Eugenie Maria Morenus

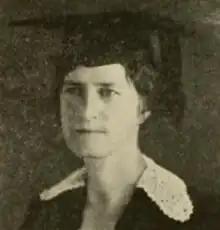
Eugenie Maria Morenus from a 1921 yearbook

Eugenie Maria Morenus (February 21, 1881 – October 15, 1966) was an American mathematician and college professor and one of the few women to earn a PhD in math before World War II. She taught Latin and mathematics at Sweet Briar College from 1909 to 1946.